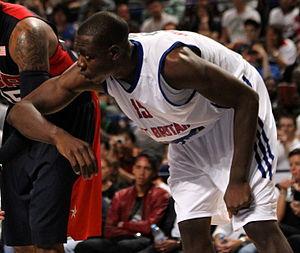
Cet article liste les effectifs des équipes participant au Championnat d'Europe de basket-ball 2013.
Eric Boateng, né le 20 novembre 1985 à Londres, en Angleterre, est un joueur anglais de basket-ball. Il évolue au poste de pivot.